Ralph Thacker

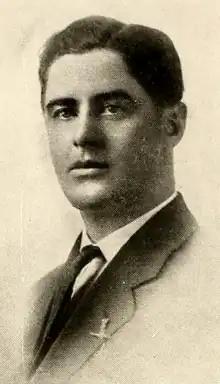
Thacker pictured in "The Forester 1917", Lake Forest yearbook

Ralph William Thacker (September 13, 1880 – April 12, 1962) was an American college football and college basketball coach and athletic administrator. He served as the head football coach at Central Michigan Normal School—now known as Central Michigan University—in 1907, Nebraska State Normal School—now known as Peru State College—from 1911 to 1912, the University of Wyoming from 1913 to 1914, Lake Forest College in 1915, and Macalester College from 1922 to 1924, compiling a career college football head coaching record of 17–33–6. Thacker was also the head basketball coach at Peru Normal from 1911 to 1913, Wyoming from 1913 to 1915, and Lake Forest for the 1915–16 season, and Macalester for the 1916–1917 season. He was the athletic director at Macalester from 1922 to 1926.